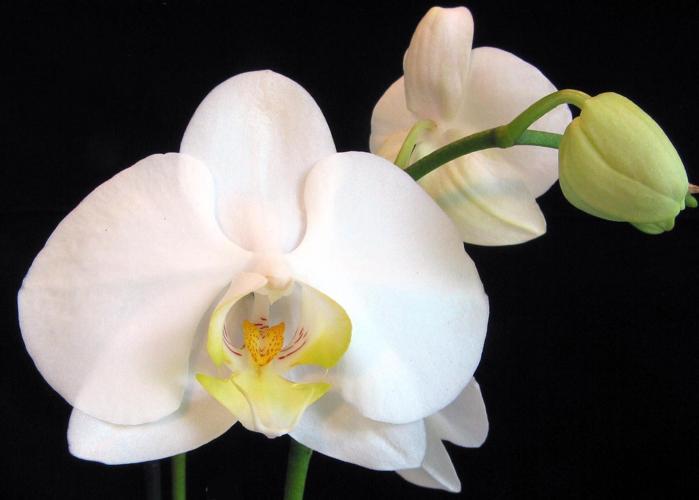
Label: moon orchid